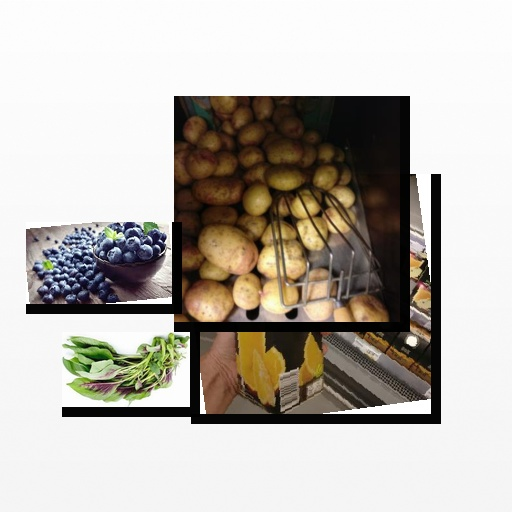
Food items: potato, blueberry, orange_juice, amaranth